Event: Nepal Earthquake
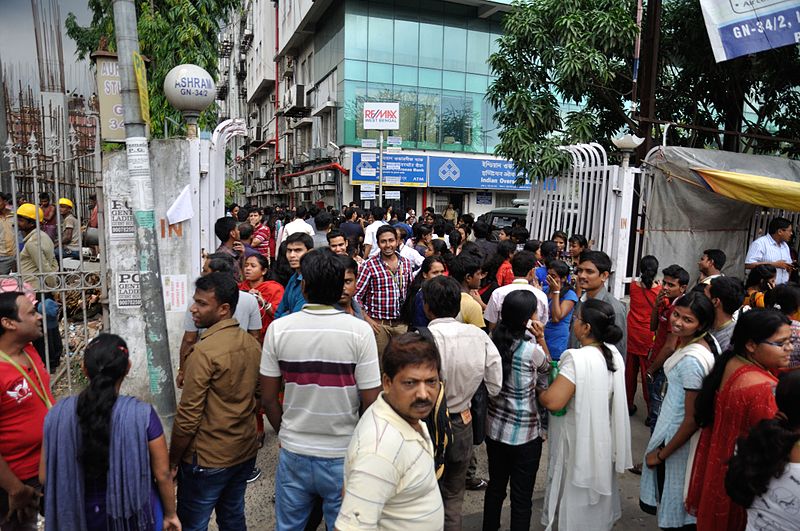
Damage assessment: no_damage